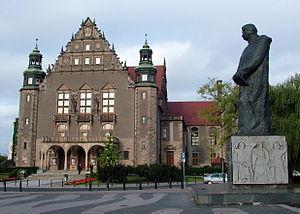
L'université Adam-Mickiewicz de Poznań est l'université pluridisciplinaire publique de Poznań, capitale de la région de Grande-Pologne. Elle a été créée le 7 mai 1919 et a reçu son nom actuel en 1955.